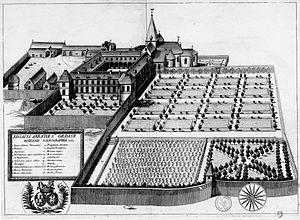
Planche gravée du 17ème siècle représentant l'abbaye Saint-Gildas de Rhuys, dans le livre Monasticon Gallicanum.
L'abbaye Saint-Gildas de Rhuys est une ancienne abbaye bénédictine dont la fondation légendaire est liée à la deuxième vague migratoire en Armorique avec l'arrivée sur le continent de saint Gildas. Mais son histoire est mal connue. Pourtant depuis quelques années, on semble de nouveau s'intéresser à ce monastère qui laisse aujourd'hui une des plus belles églises romanes de Bretagne.